Answer in natural language. Considering the relative positions, where is blue framed coastal marine wall decor (highlighted by a green box) with respect to white rectangular dining table (highlighted by a blue box)? Choose between the following options: below or above
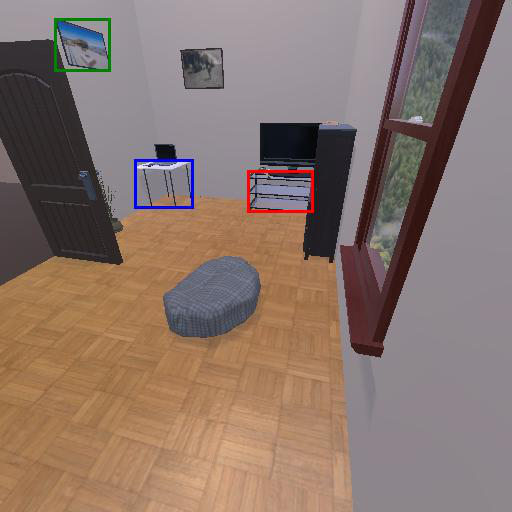
<answer>below</answer>